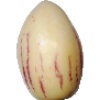
Label: pepino